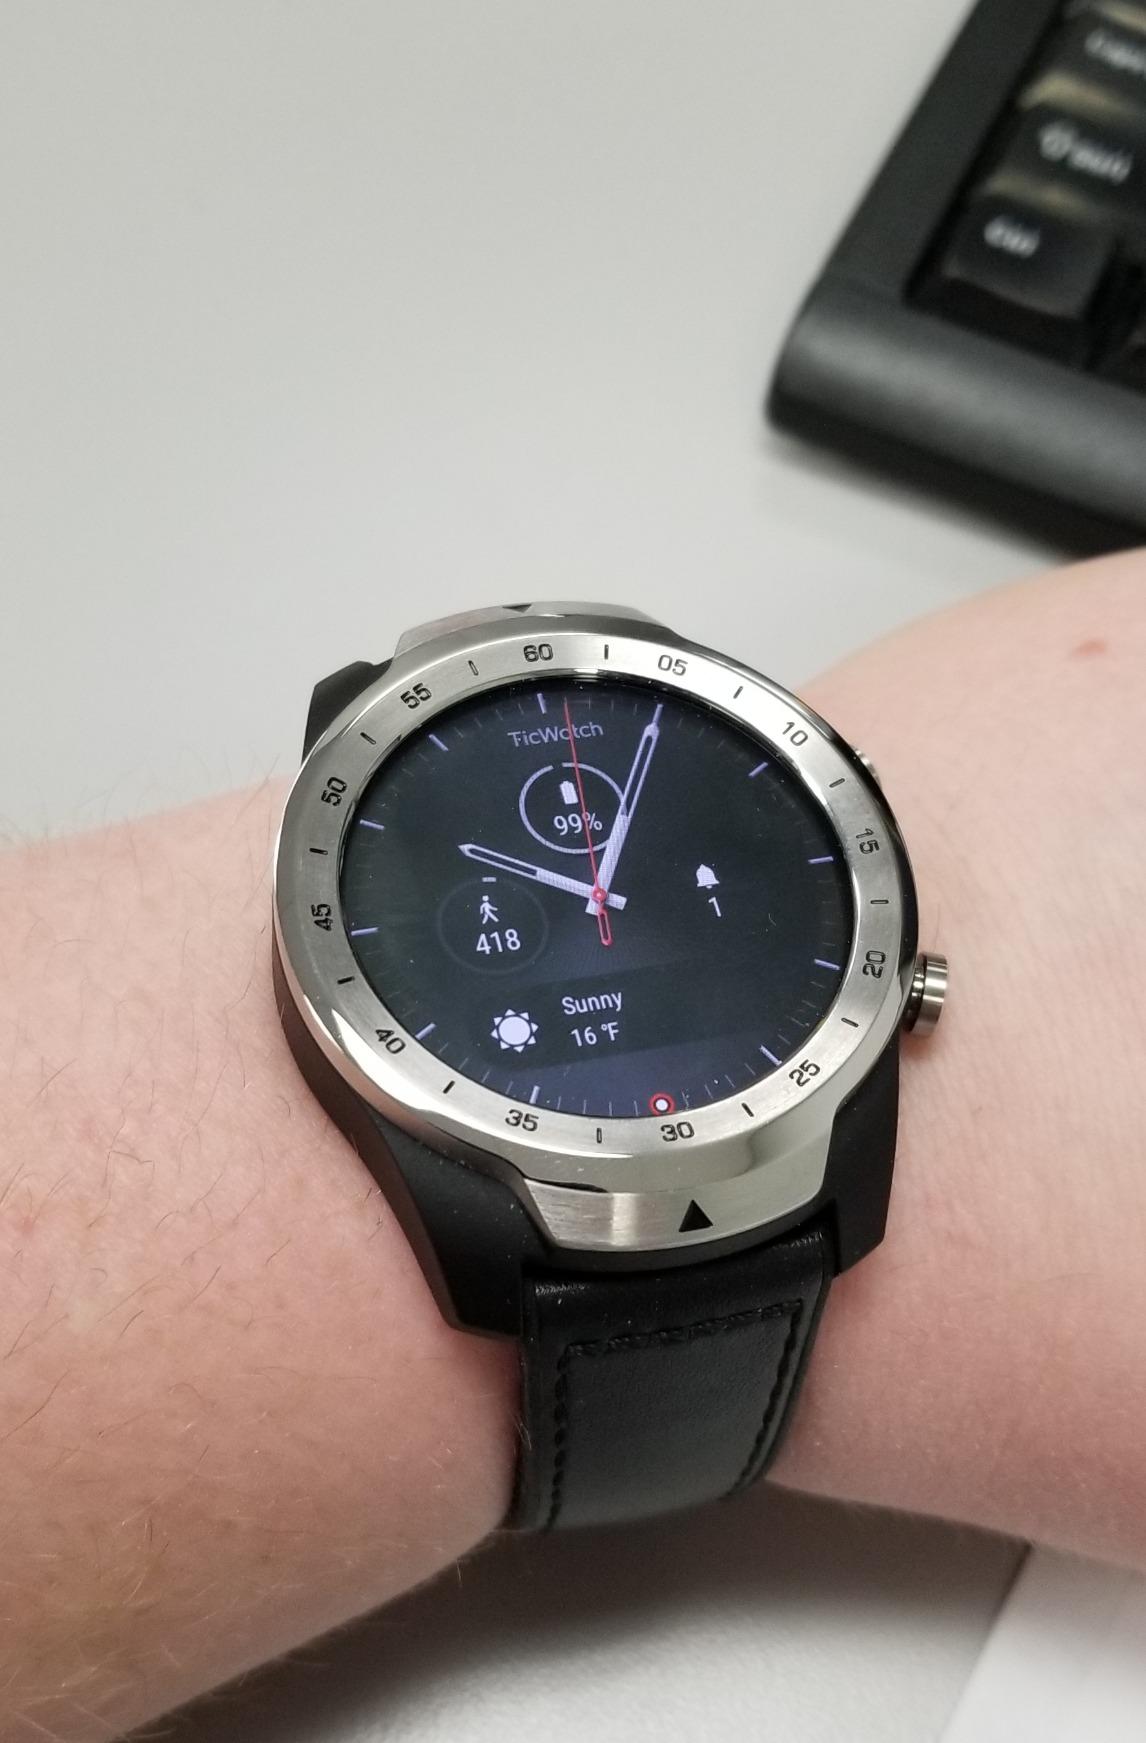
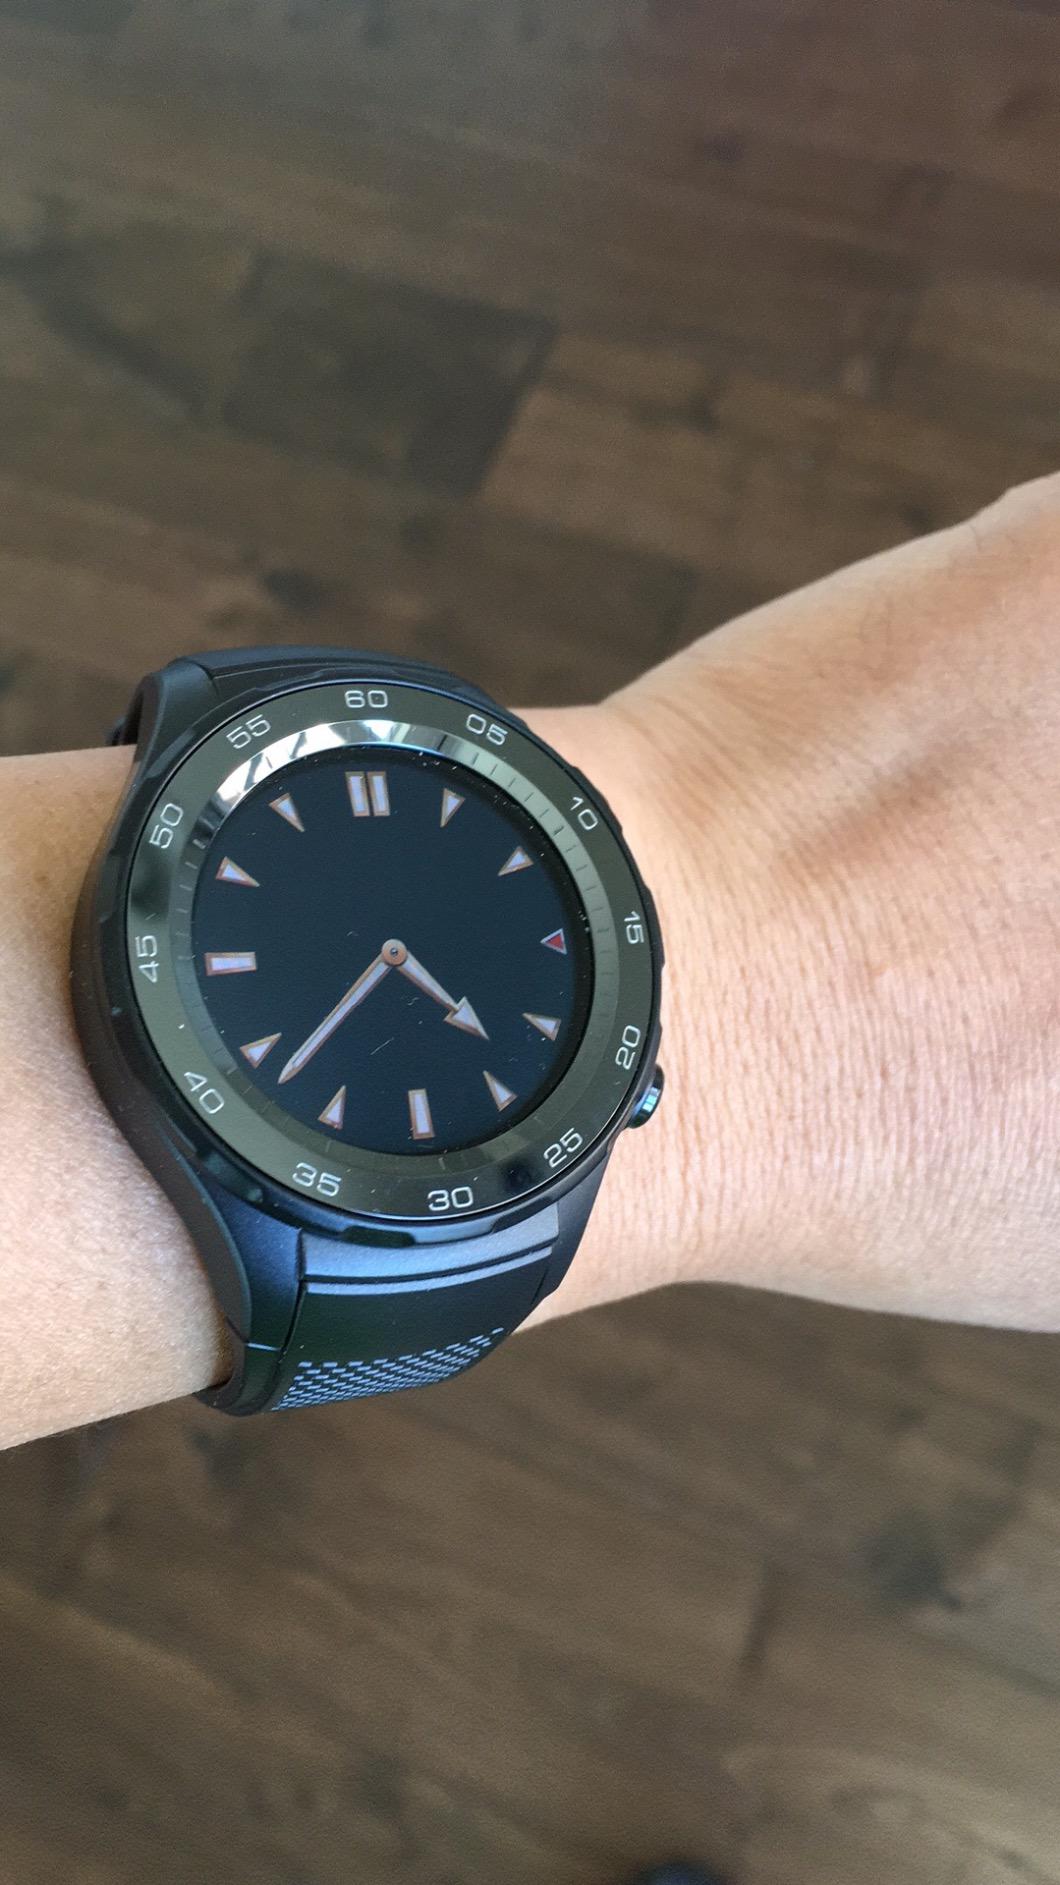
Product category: smartwatch
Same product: no